Gorleston F.C.

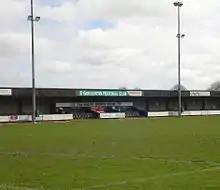
Emerald Park, the club's previous home ground

The club moved to the Recreation Ground in 1889, with the first match at the new ground played on 9 November, a 2–0 win over Yarmouth St Pauls. The record attendance of 4,473 was set in 1951 for an FA Cup first round replay against Orient. In 1982 the club left the Recreation Ground to move to Emerald Park. In November 2019 they announced plans to move to a new ground on the site of East Norfolk Sixth Form College on Church Lane. However, the move was delayed as the college refused to allow the club to open a clubhouse at the new ground.